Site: brandenburg
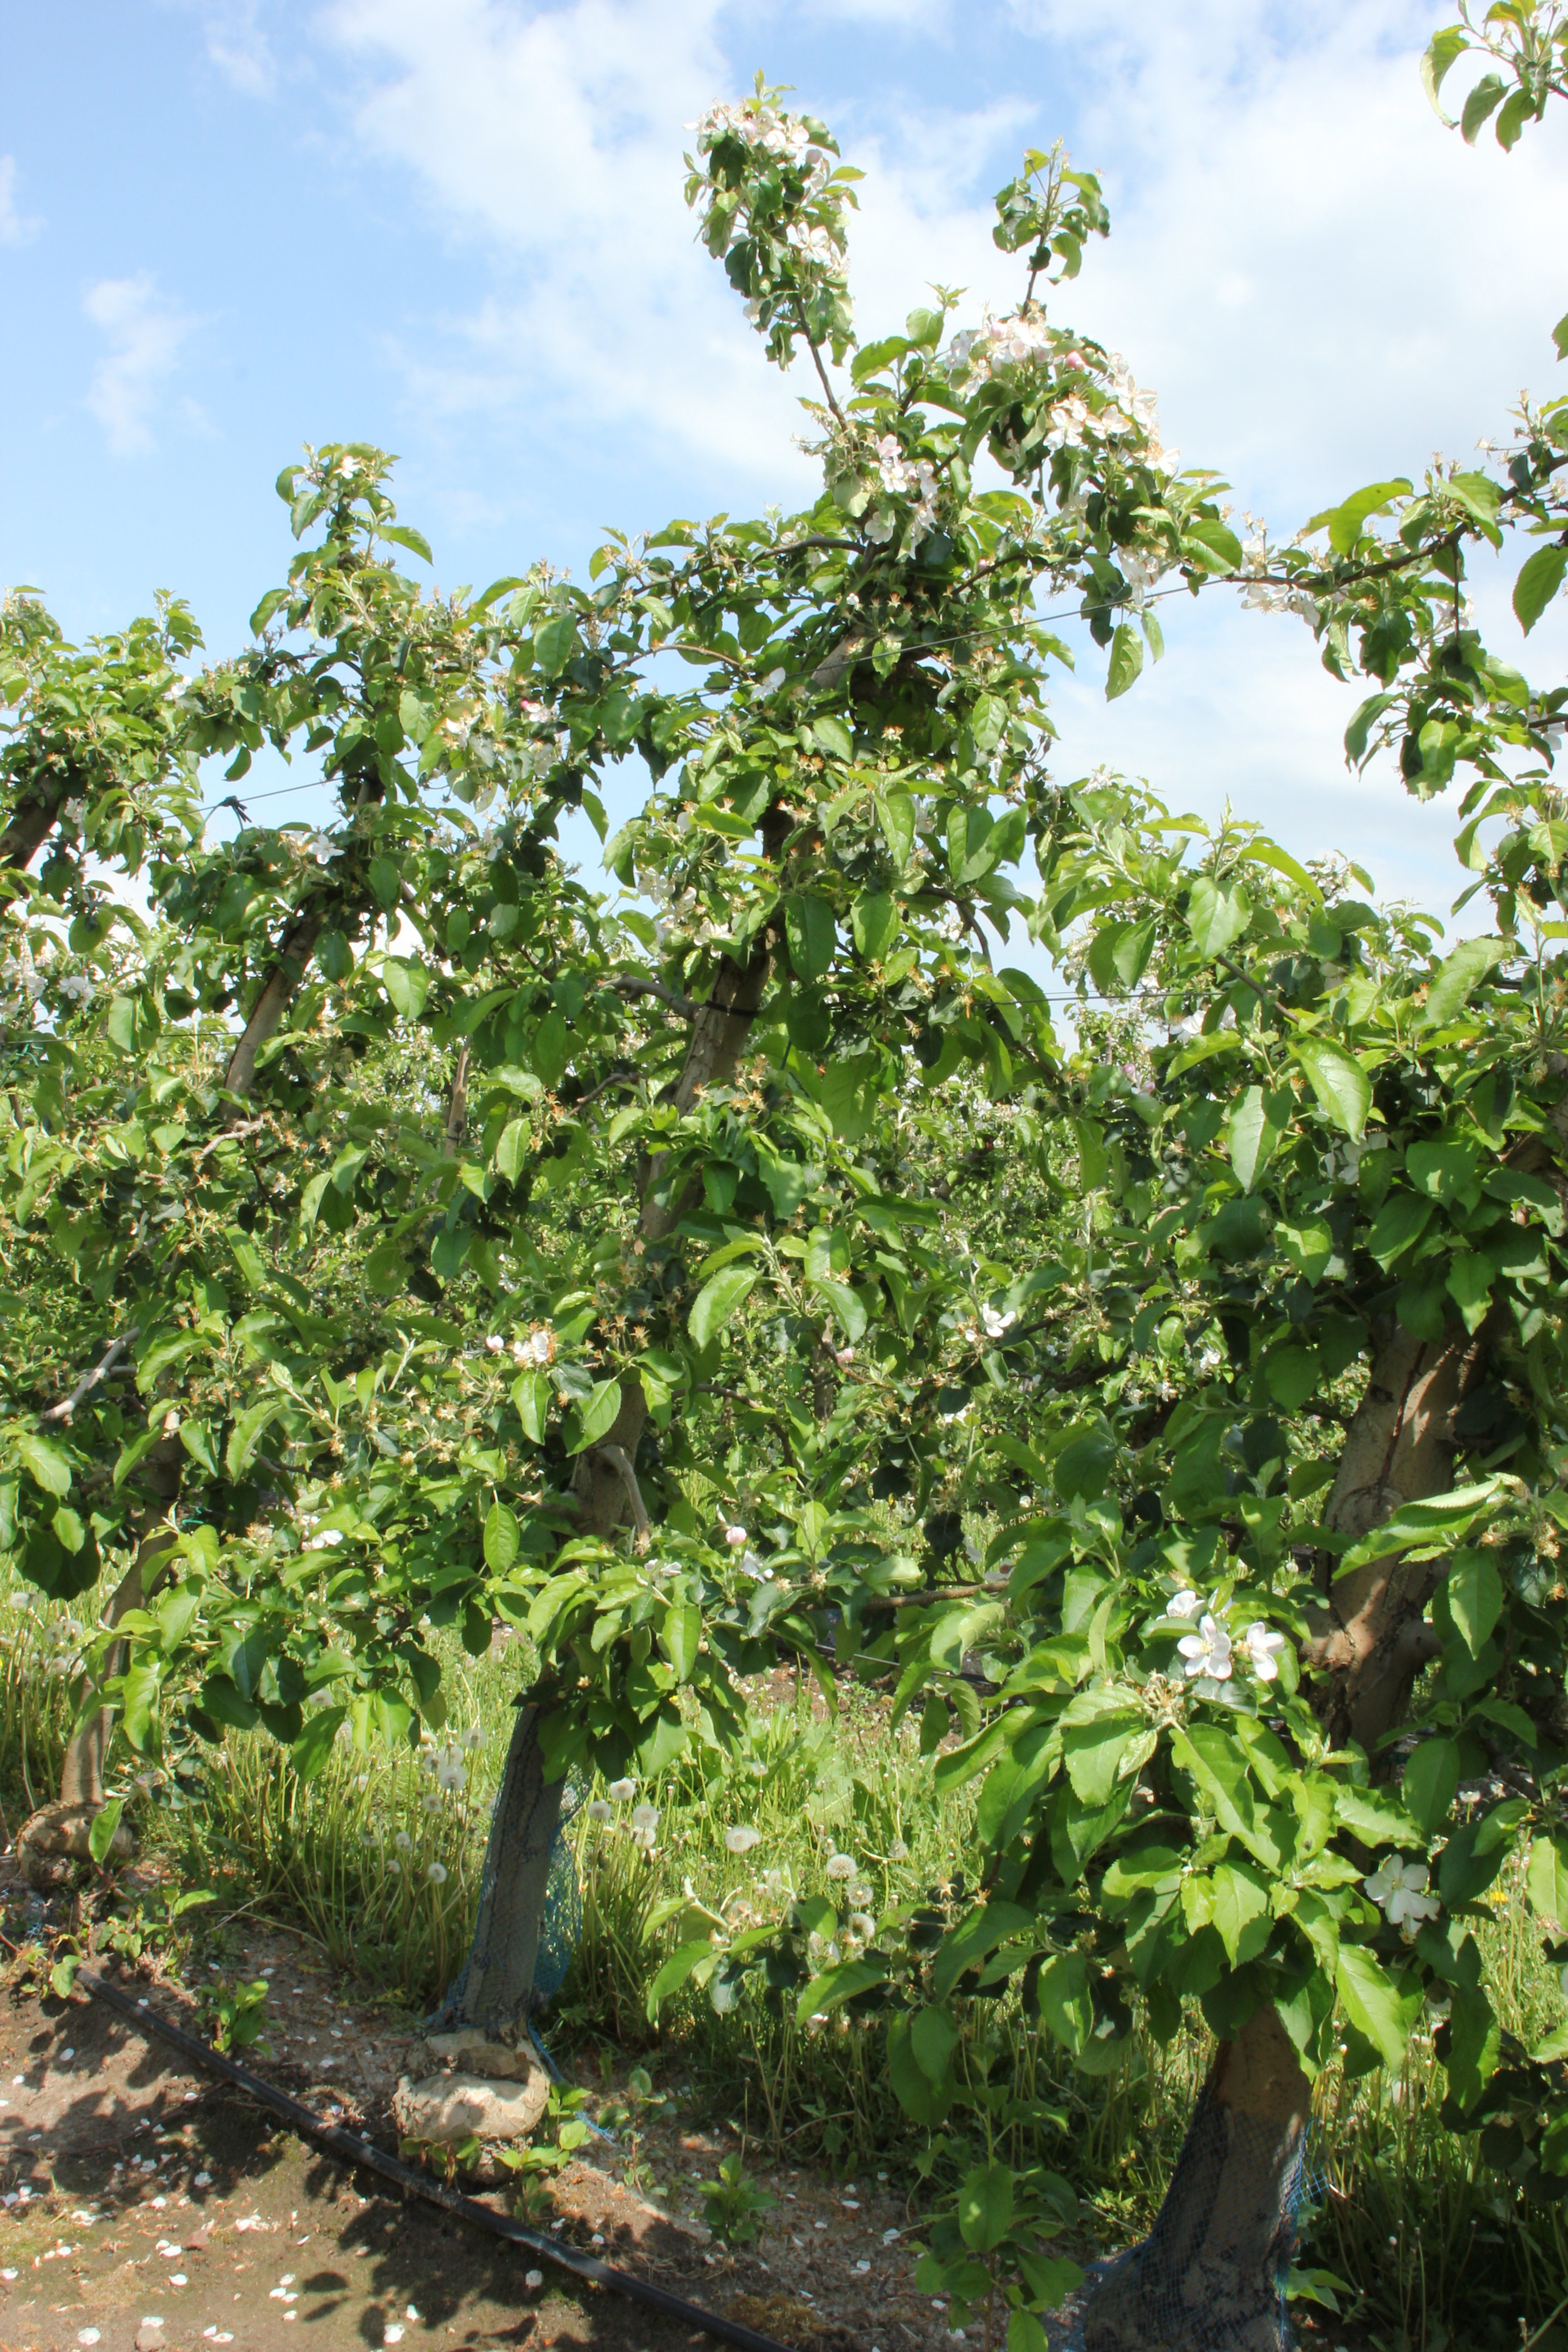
Growth stage (BBCH 67): Flowering